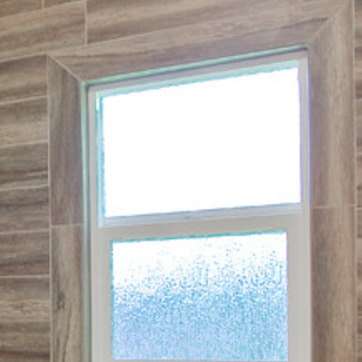
Material: glass